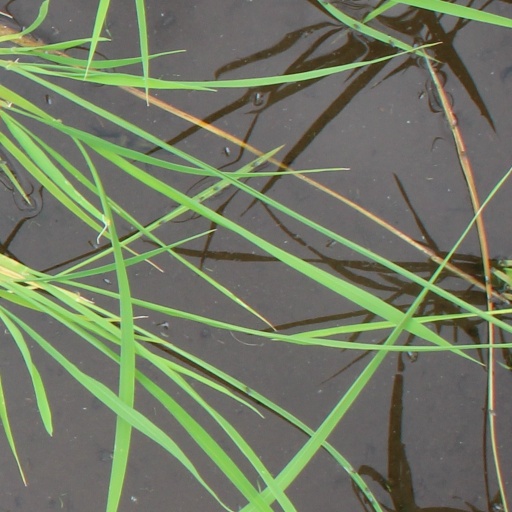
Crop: rice